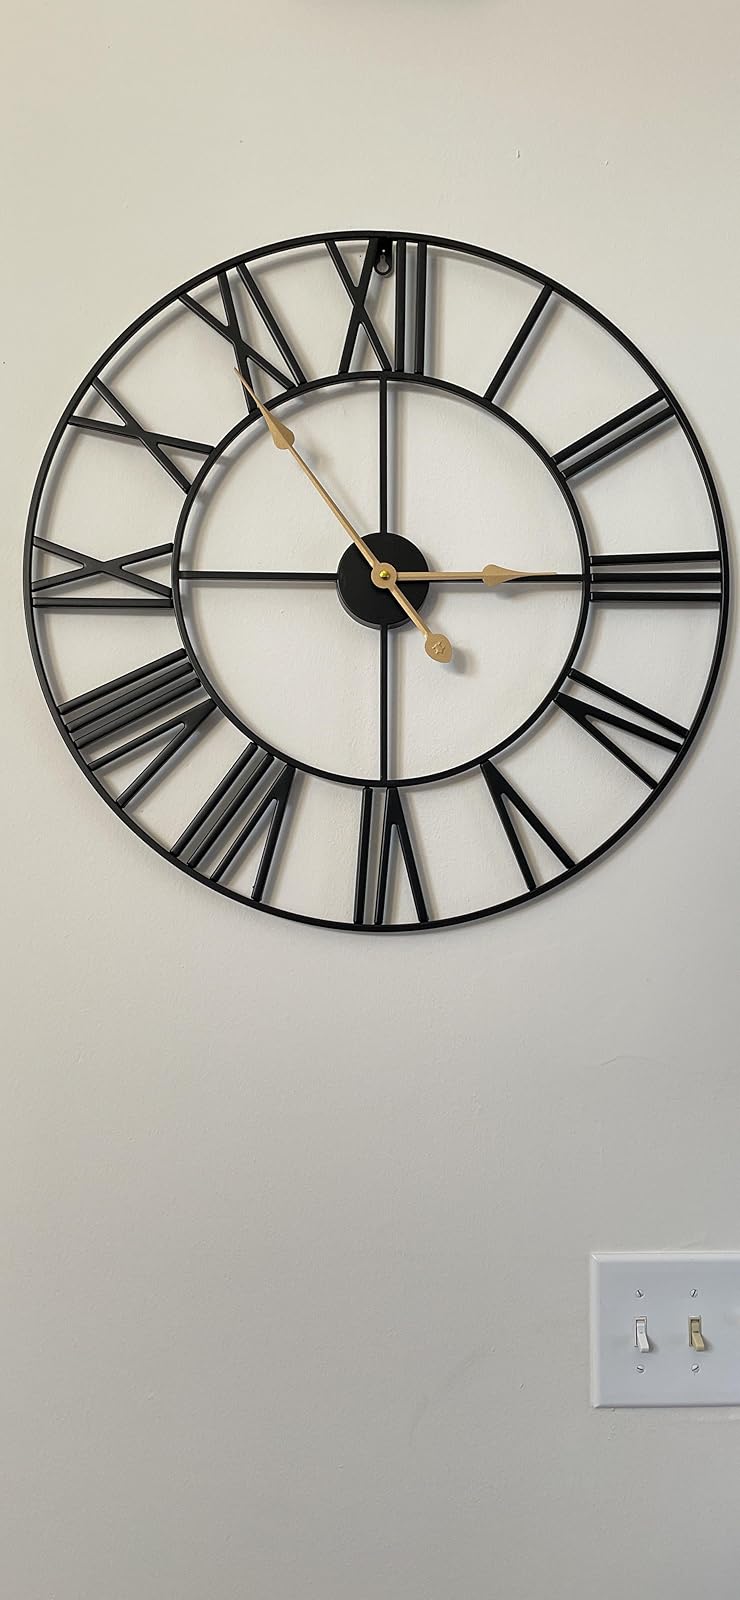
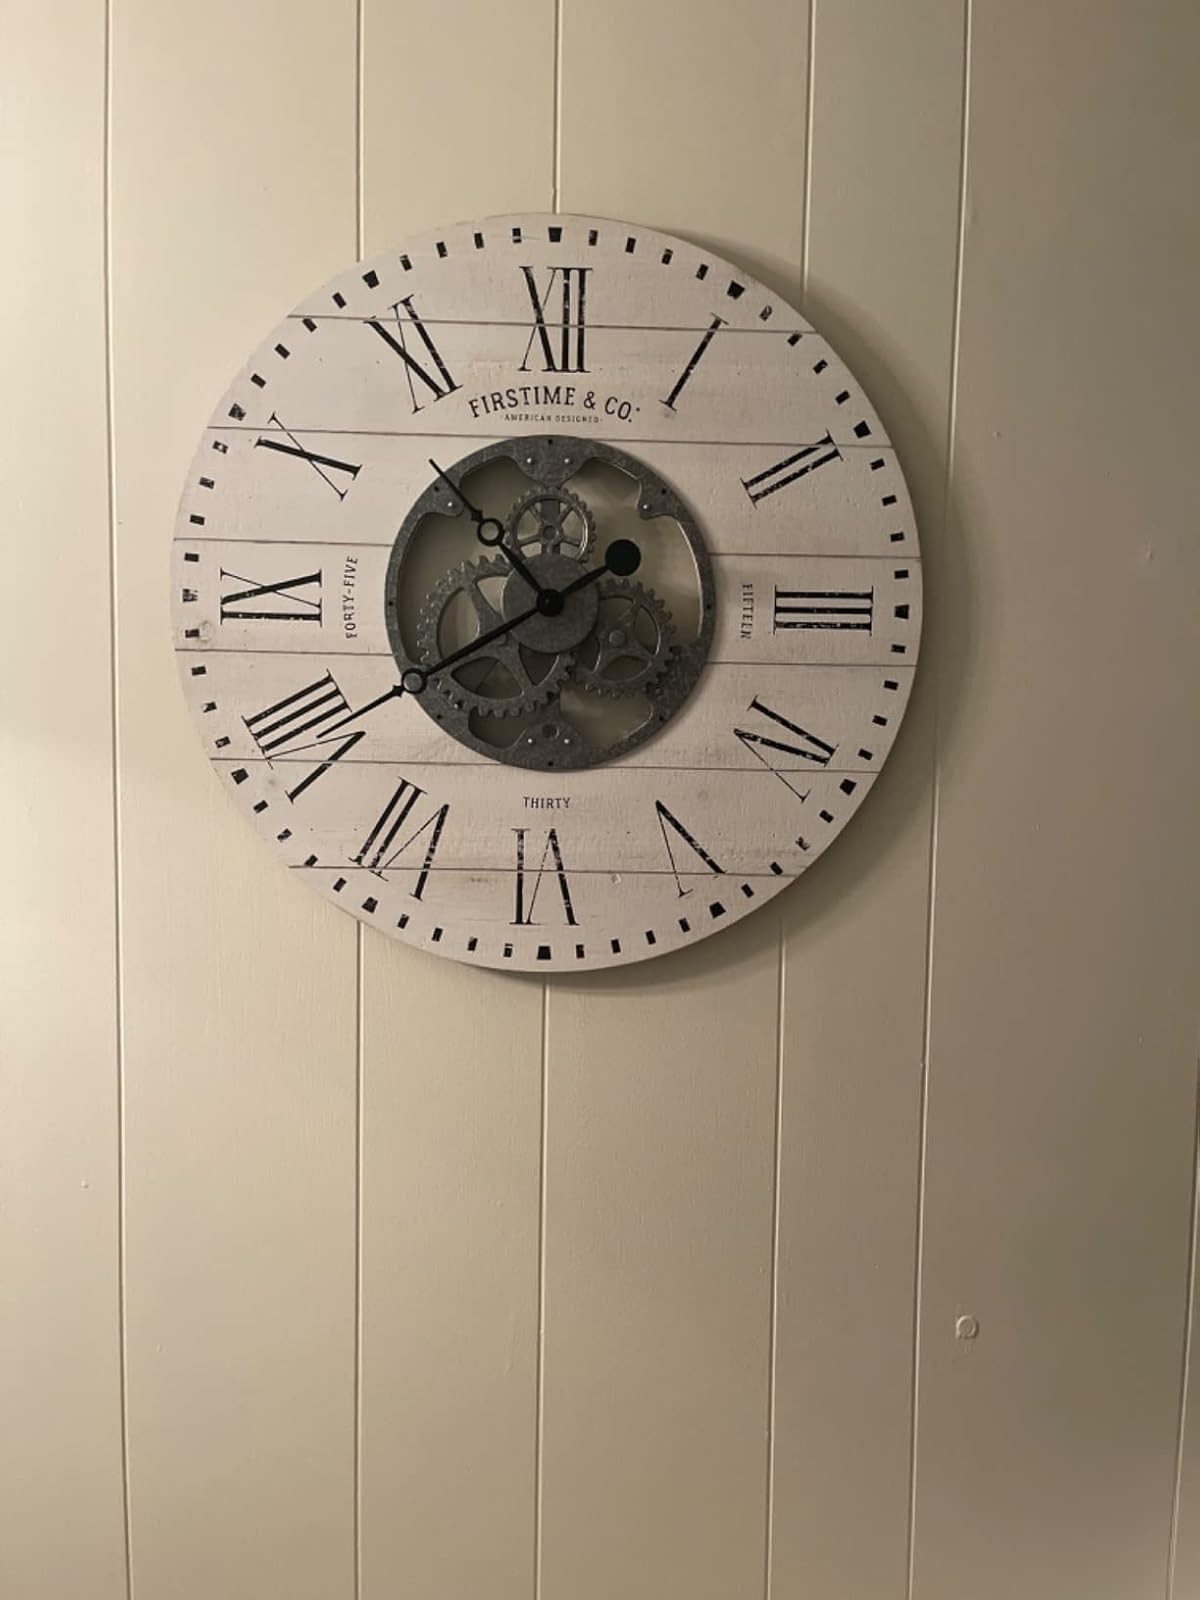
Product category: clock
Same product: no